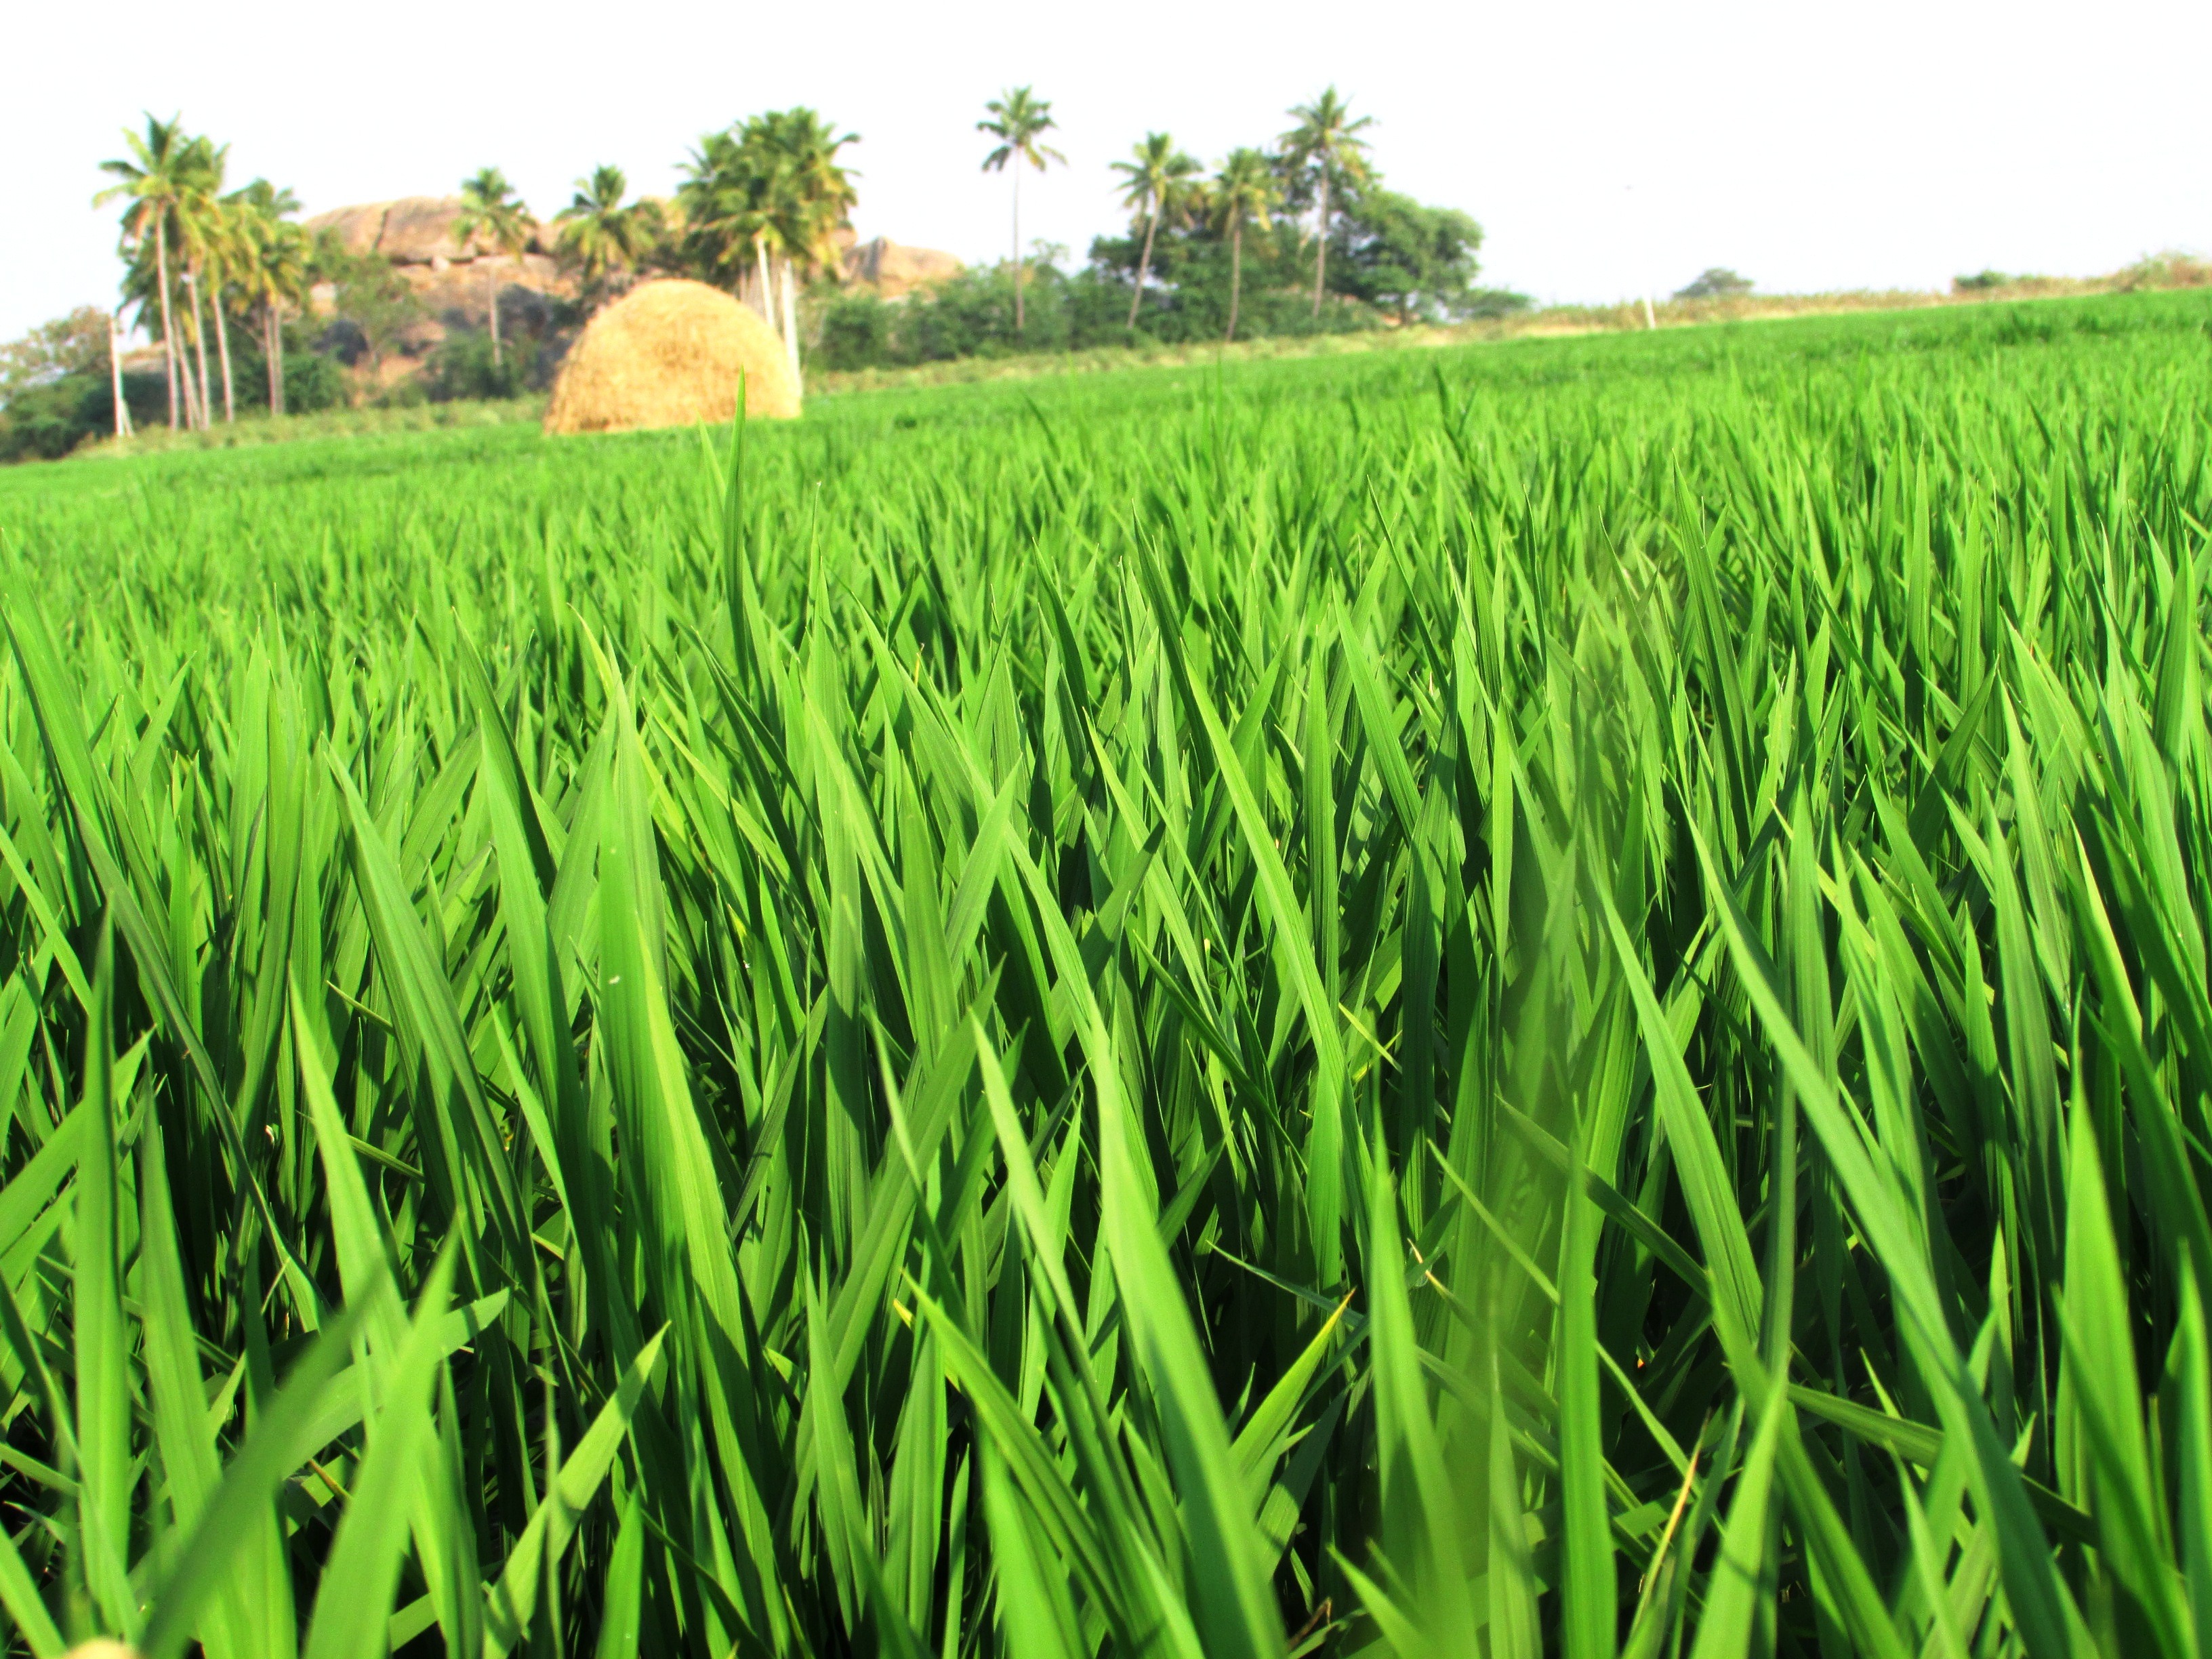
nature, grass, plant, field, lawn, countryside, foliage, rural, food, green, farming, crop, scenic, pasture, soil, agriculture, flora, rice, plants, greenery, cultivation, leaves, seeds, leafy, farms, fields, grassland, landscapes, tall, foods, crops, india, plantations, edible, grains, paddy field, paddy, wheatgrass, grass family